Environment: real
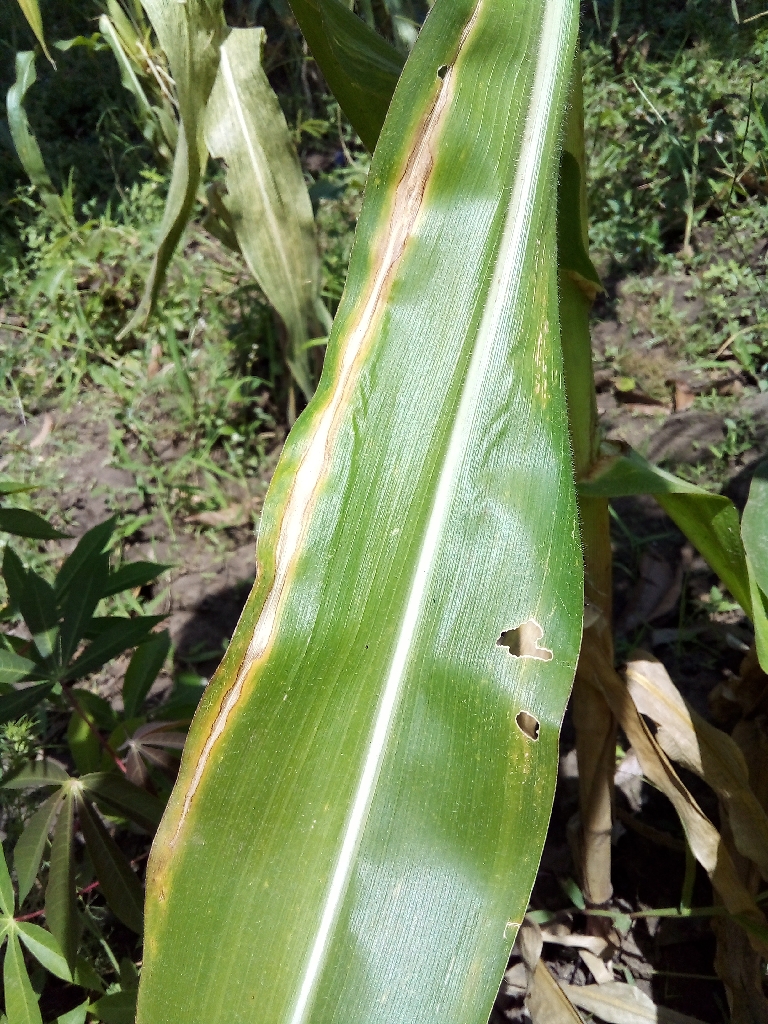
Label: northern_corn_leaf_blight